Alessandro Gamberini

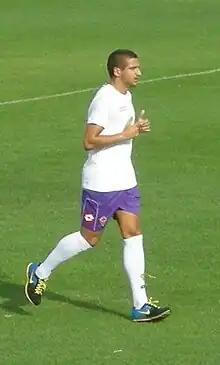
Gamberini in action for Fiorentina in 2009

Alessandro Gamberini (born 27 August 1981) is an Italian former professional footballer who played as a central defender. He is working as assistant coach for Virtus Verona.